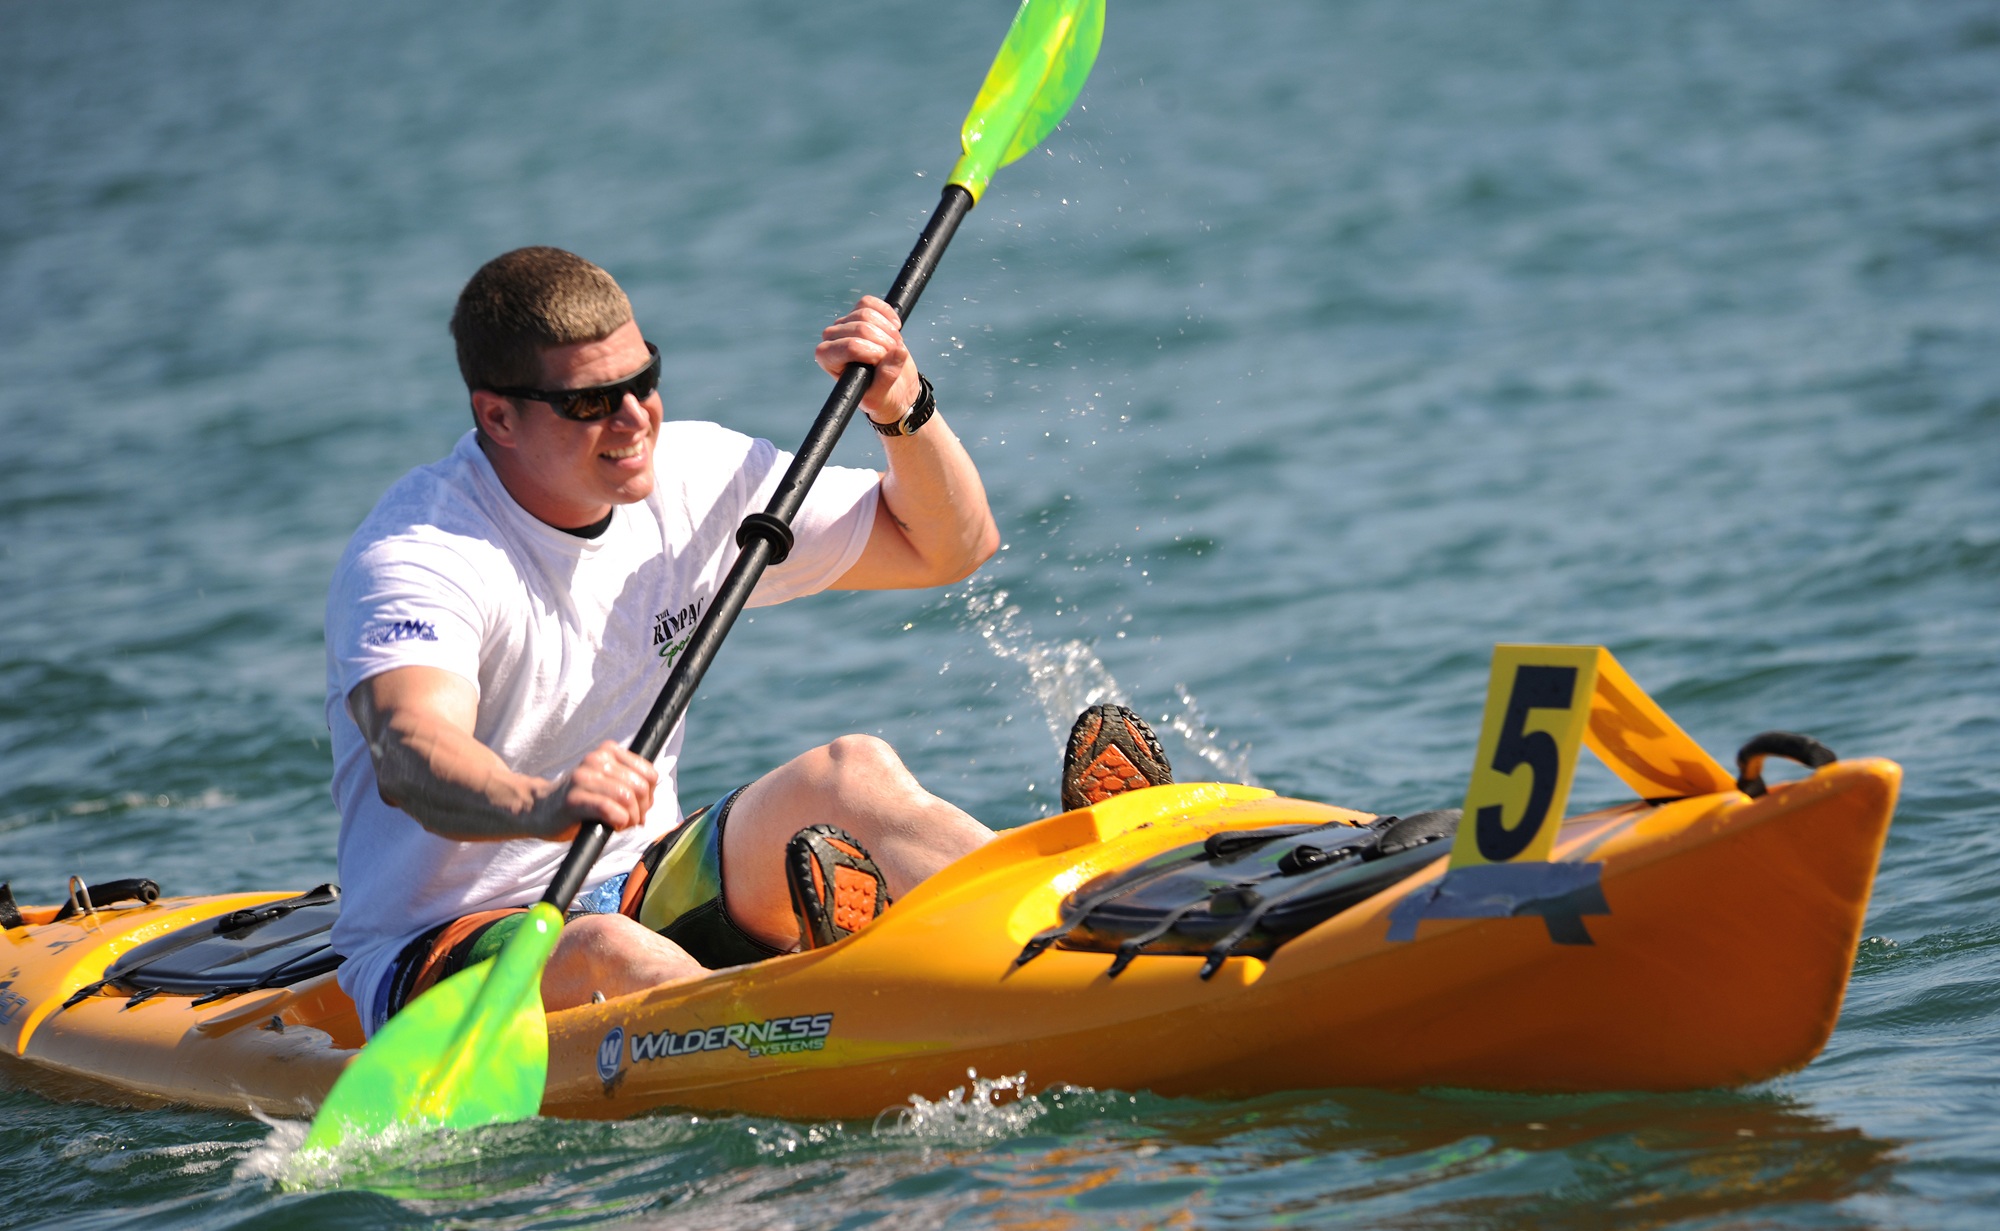
man, water, sport, boat, recreation, oar, paddle, vehicle, kayak, healthy, activity, sports equipment, boating, kayaking, watercraft, canoeing, water sports, cardio, kayaker, sea kayak, watercraft rowing, canoe sprint